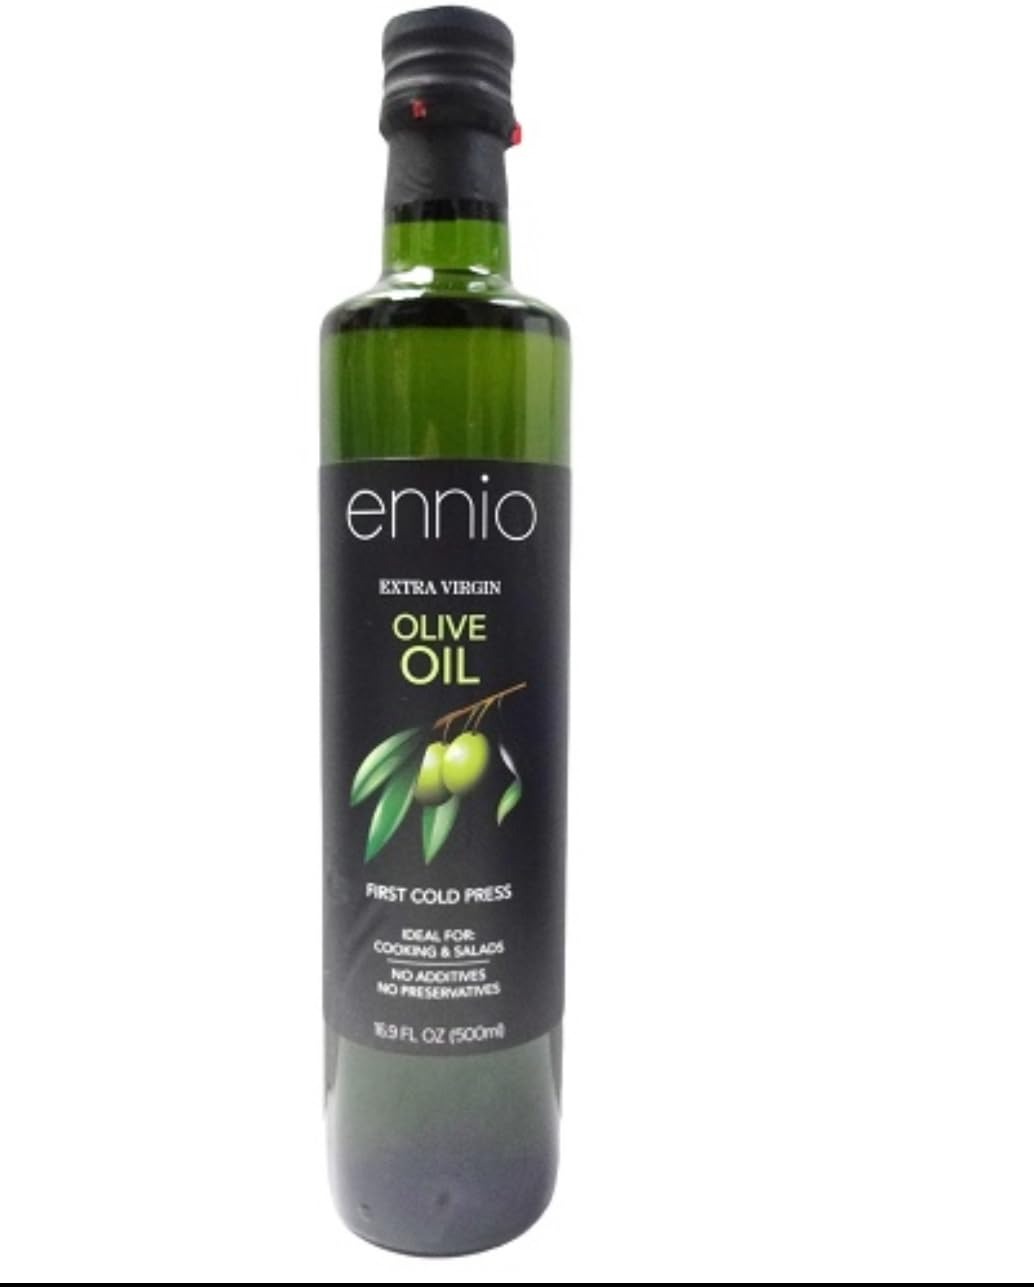
Item Name: ENNIO 100% Pure Avocado Oil 750ml ( 2 Pack )
Value: 50.72
Unit: Fl Oz

Price: 29.99